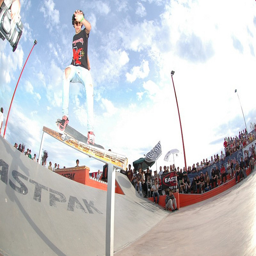
A man riding a skateboard on the side of a rail.
A skate boarder prepares to go down a pipe while people in stands are watching.
A skate boarder performing a trick on a railing.
A crowd watching a skate boarder slide down a rail
A skateboarder is skating on a rail in a competition.